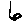
Label: 6